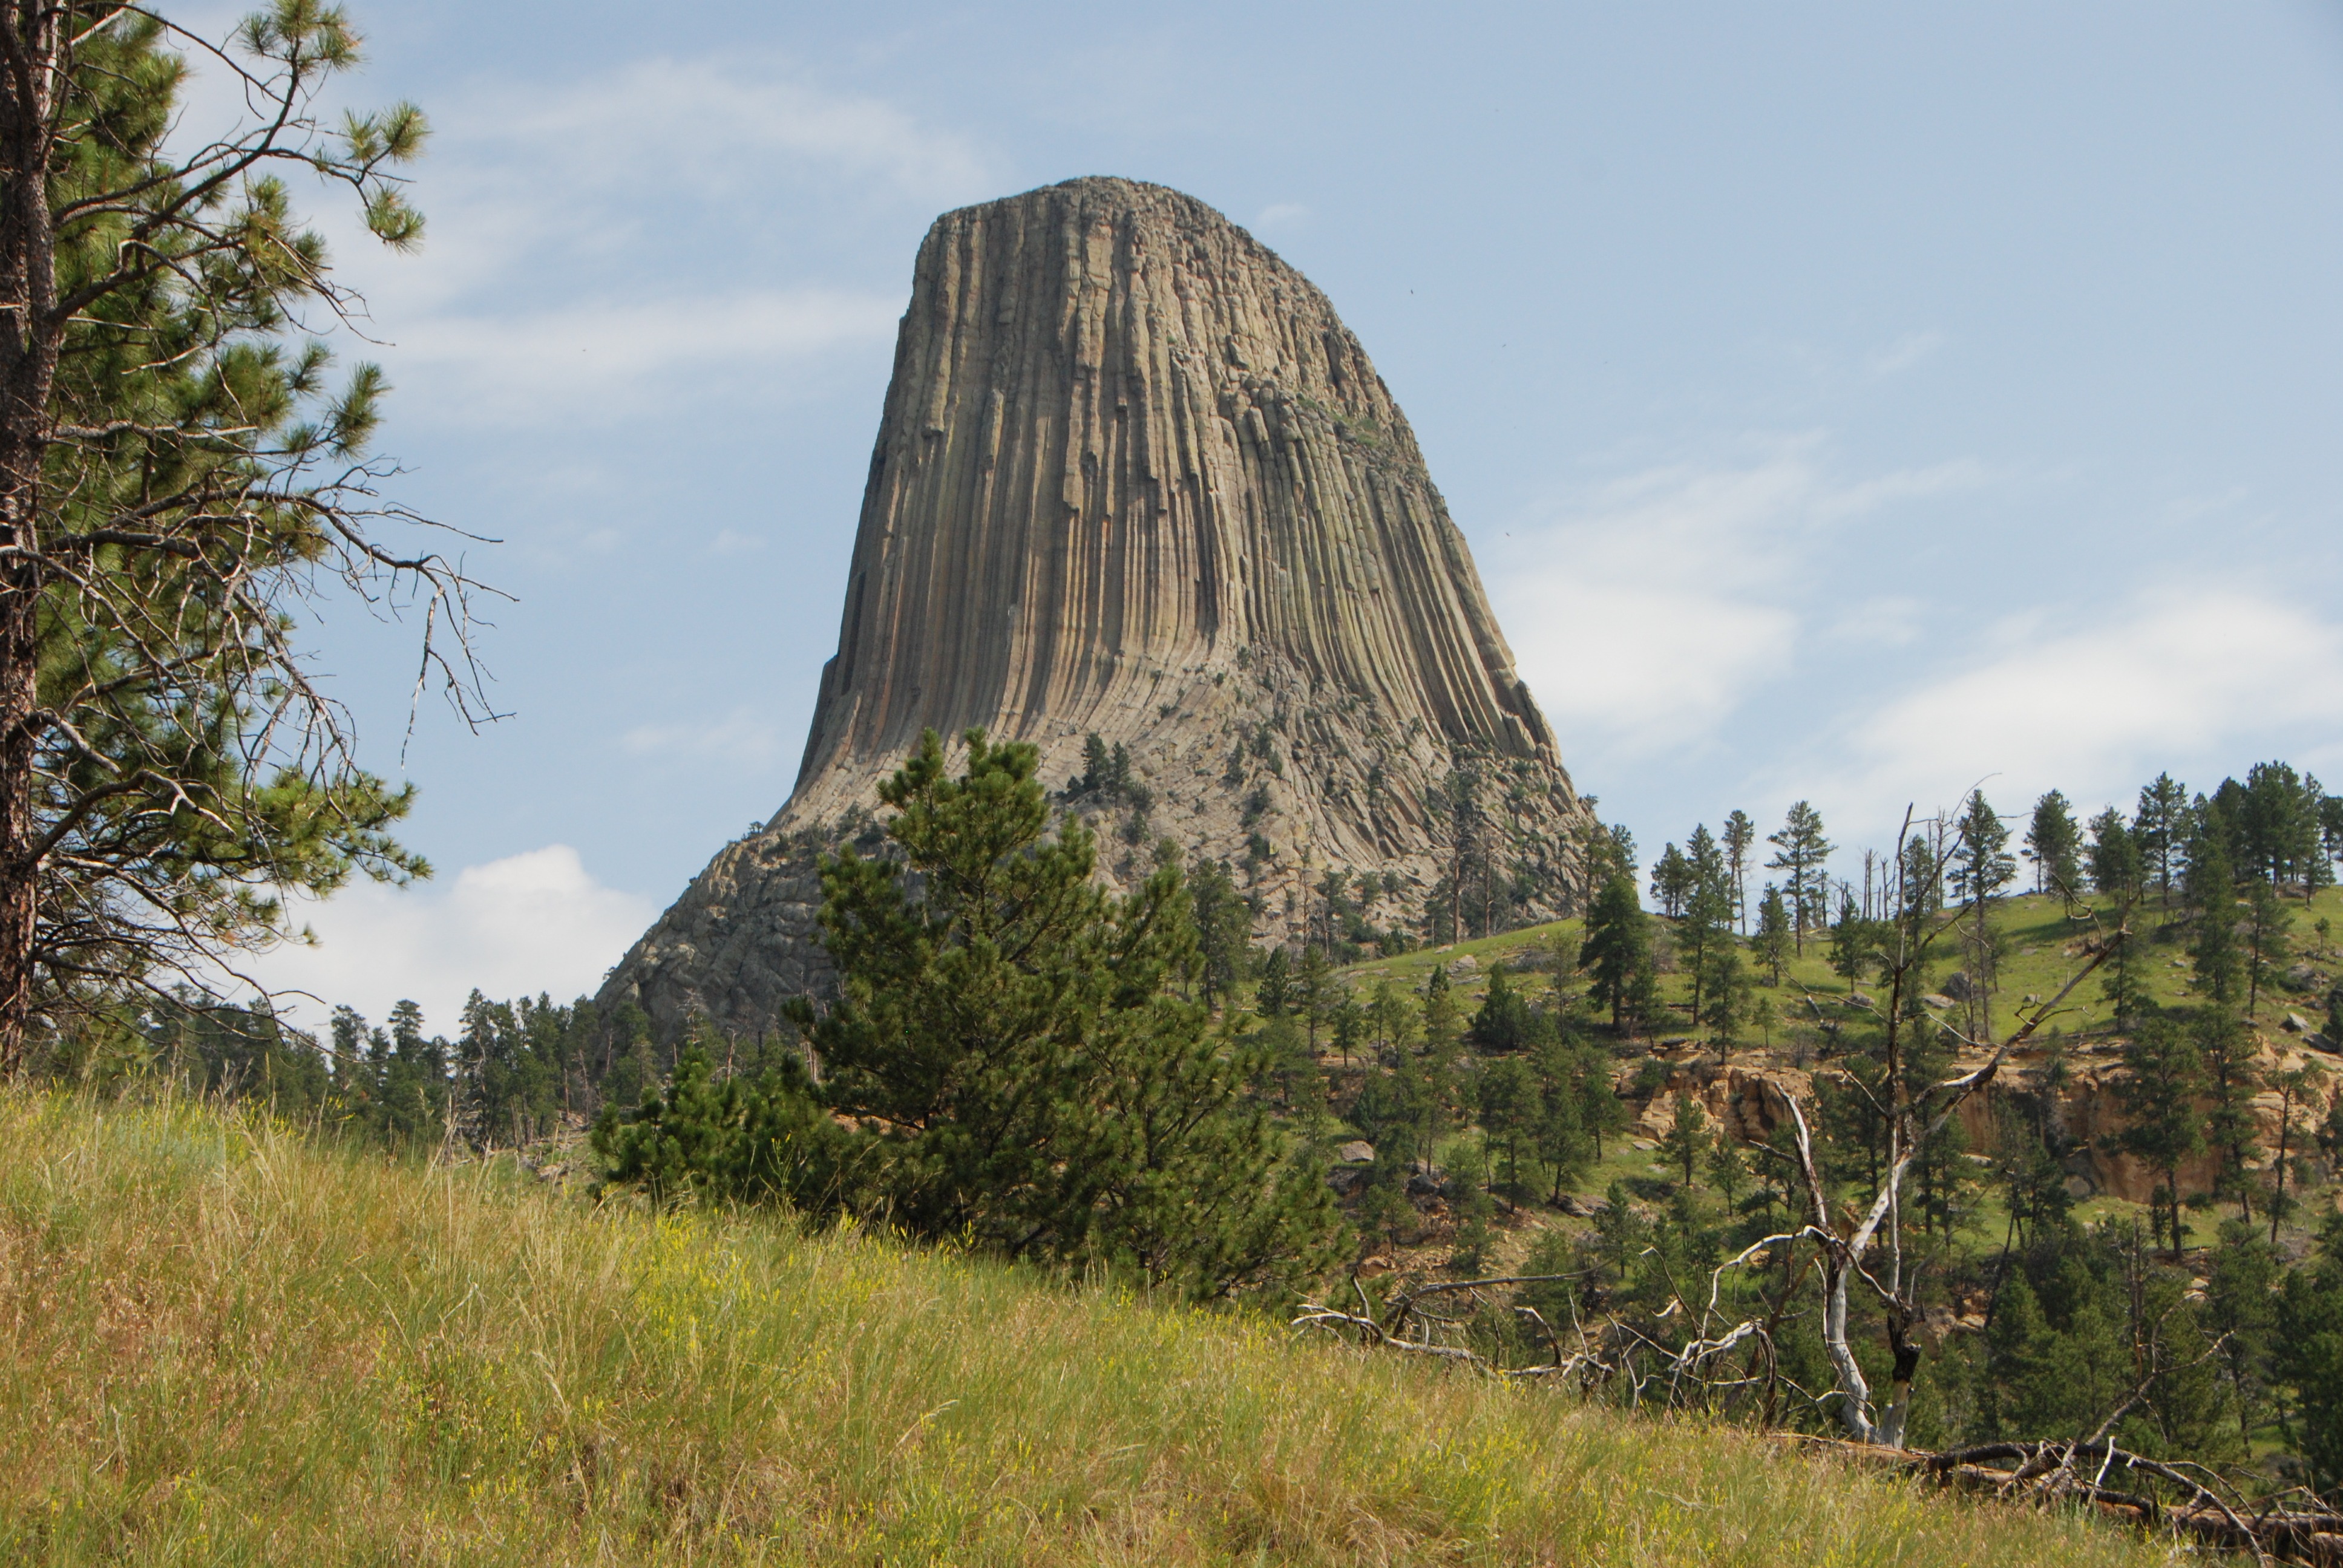
landscape, tree, nature, rock, wilderness, mountain, hiking, hill, adventure, monument, cliff, scenery, volcano, rock formation, terrain, geology, wyoming, ecosystem, trails, biome, devil's tower, natural environment, geographical feature, mountainous landforms, devil's tower national monument, clmbing